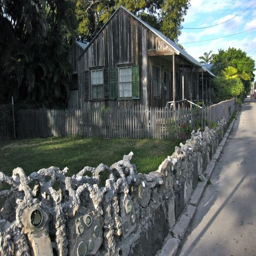
beautiful rock wall near the cemetery .